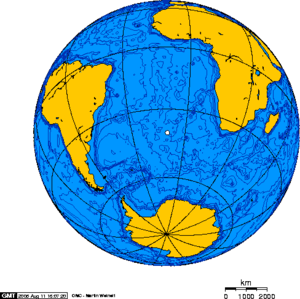
Gough Island / Galleri
Gough er en høj vulkansk ø i det sydlige Atlanterhav, som hører til øgruppen Tristan da Cunha. Den ligger cirka 400 km sydøst for Tristan da Cunha og tilhører det Britiske oversøiske territorium St. Helena, Ascension og Tristan da Cunha. Øen har siden 1995 været på UNESCOs Verdensarvsliste. 1976 blev øen fredet.